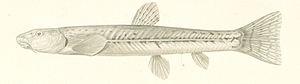
Triplophysa est un genre de poisson à nageoires rayonnées de la famille des Nemacheilidae. Triplophysa est un grand genre de « loches de pierre », dont la plupart se rencontre dans et autour du plateau de Qinghai-Tibet.